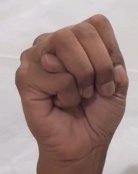
ASL sign: M